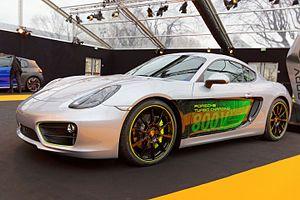
Le Festival Automobile International, anciennement Festival automobile de Chamonix, est créé en 1986 par Rémi Depoix et Franz Hummel dans le cadre de l’épreuve des 24 heures sur glace de Chamonix. La manifestation a lieu chaque année aux Invalides à Paris où sont élues les plus belles réalisations automobiles mondiales.
La Porsche Cayman est un modèle d'automobile sportive produit par le constructeur automobile allemand Porsche depuis 2005 sur la base de la Porsche Boxster. Il a eu droit à une deuxième génération, présente depuis 2013. Elle a été au fil du temps déclinée en plusieurs versions : S, R, GTS et GT4, privilégiant plus ou moins la sportivité et les performances.